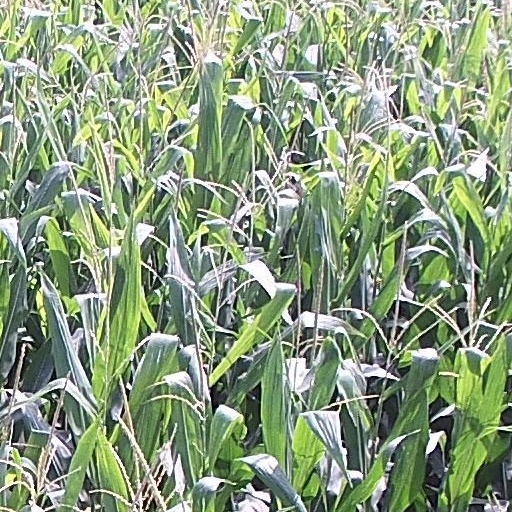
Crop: maize; corn